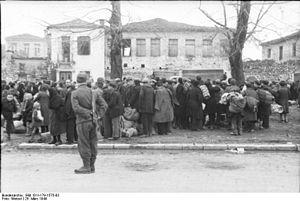
Ioannina est la ville la plus importante d'Épire, au Nord-Ouest de la Grèce. C'est le chef-lieu du district régional d'Ioannina, ainsi que la capitale de la périphérie d'Épire, mais aussi celle du diocèse décentralisé d'Épire-Macédoine occidentale.